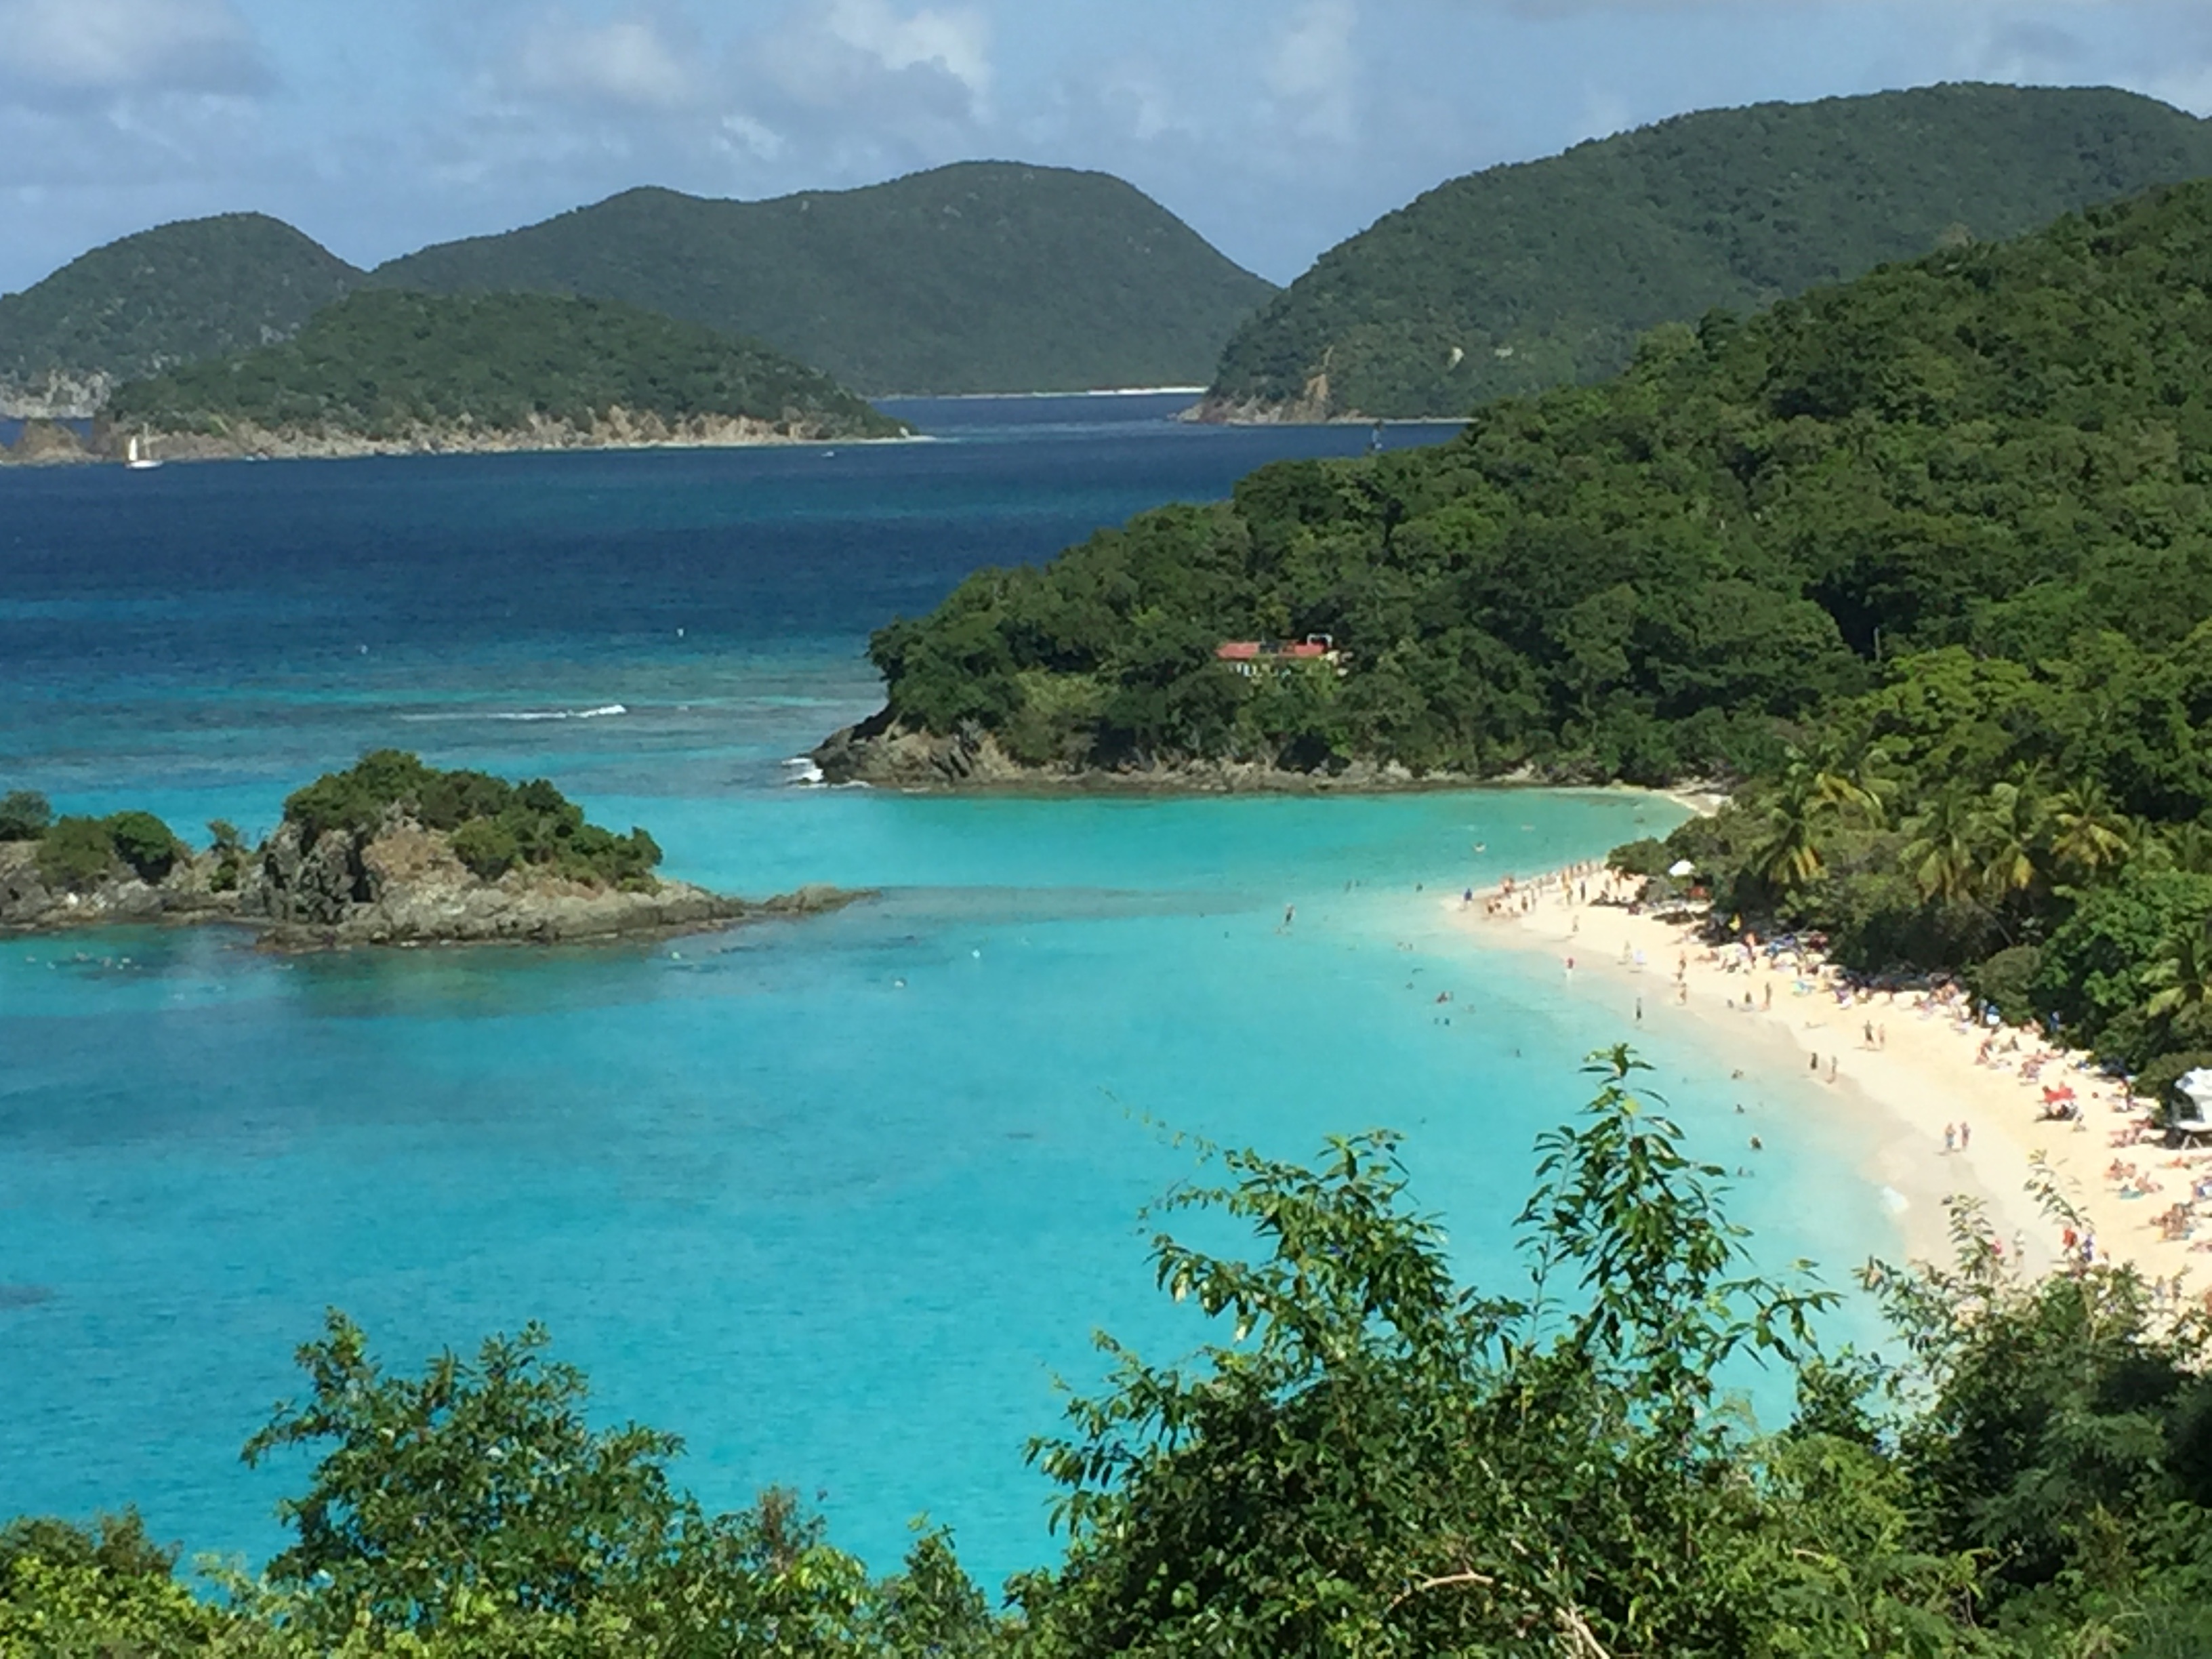
beach, sea, coast, tree, water, ocean, sky, shore, cove, inlet, lagoon, bay, island, peninsula, tourism, headland, vegetation, archipelago, caribbean, tropics, cape, islet, nature reserve, promontory, water resources, coastal and oceanic landforms, mount scenery